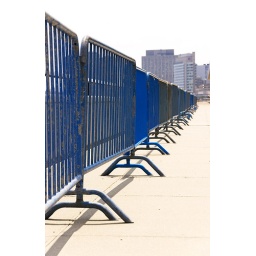
blue fence in the UN garden